Mariana de Silva-Bazán y Sarmiento

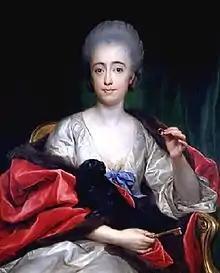
Portrait painting of Mariana de Silva-Bazán y Sarmiento by Anton Raphael Mengs (1775)

Mariana de Silva-Bazán y Sarmiento, also known as Mariana de Silva-Meneses and Sarmiento de Sotomayor, (Madrid, 14 October 1739 - Madrid, 17 January 1784), was an 18th-century Spanish aristocrat, writer, painter, and translator. She is remembered for being a curious example of ambidexterity, being able to write and paint with both hands. She was an academic at the Real Academia de Bellas Artes de San Fernando, serving also as honorary director.